Olaf Dreyer

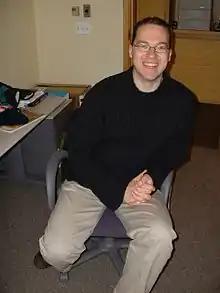
Dreyer at Harvard University

Olaf Dreyer (born 1969, Hamburg) is a German theoretical physicist whose research interests include quantum gravity and the quantum measurement problem. Dreyer received his Ph.D. in quantum gravity in 2001 from the Pennsylvania State University under the direction of Abhay Ashtekar. Subsequently, he has held a postdoctoral fellowship at the Perimeter Institute for Theoretical Physics in Waterloo, Ontario, a Marie Curie Fellowship at Imperial College, London, and a postdoctoral fellowship at the Center for Theoretical Physics, Massachusetts Institute of Technology.